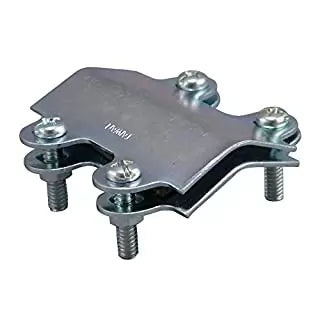
Plumb Pak Universal Pipe Repair Clam Adjustable to 3/8"- 3/4" I.P.S., 1/2" - 1" Copper
Brand: Plumb Pak
1 Per Card. 5"H x 4"W
Category: Hardware > Plumbing > Plumbing Repair Kits > Pipe Repair Kits